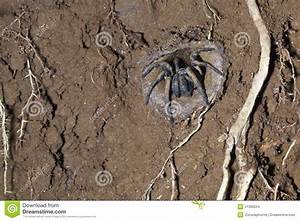
Label: spider